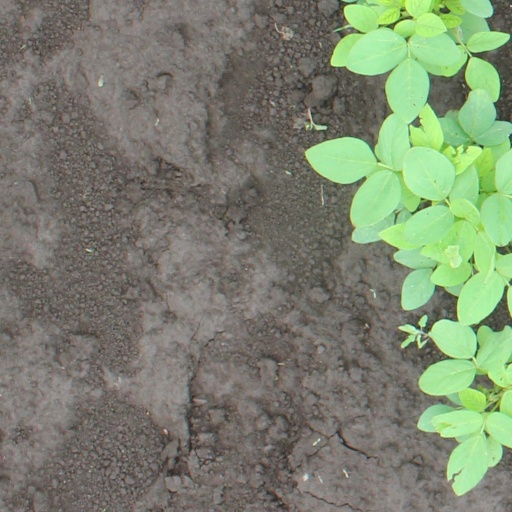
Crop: soybean